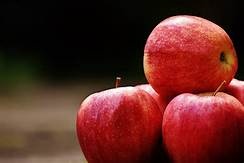
Label: apple